Echinostoma revolutum

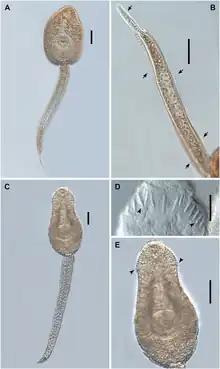
Cercariae of "Echinostoma revolutum" from snails

Infection of "Echinostoma revolutum" usually results from ingestion of raw snails or frogs that serve as an intermediate host. This parasite is predominantly found throughout North America. Two asexual generations occur in a snail or mollusc. The first snail host is penetrated by a miracidium, producing a sporocyst. Many sporocysts are produced and mother rediae emerge. Mother rediae asexually reproduce daughter rediae, which also multiply. Each rediae then develop into a cercariae, which penetrates a second host. The second host could be another snail or a tadpole, in which development into metacercaria occurs. Cercariae typically find a snail host through chemotaxis. The cercariae are attracted to the slime of the snail, which contains small peptides. The first larval stage is the miracidium, and are found to be attracted to macromolecular glycoconjugates associated with a possible snail host. Environmental stimuli such as light and gravity can also be used to assist in searching for a host.